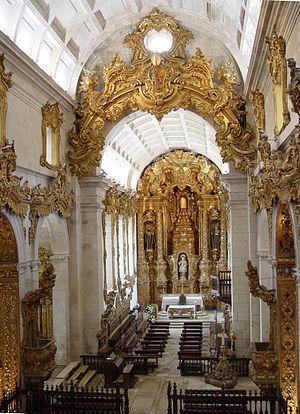
André Ribeiro Soares da Silva est un architecte portugais de style baroque rococo.